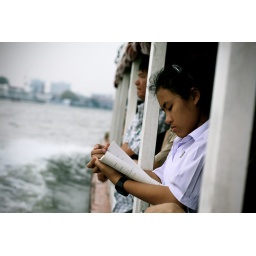
a girl doing her homework on a river boat in bangkok, thailand.